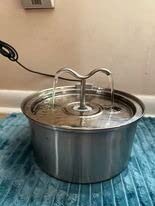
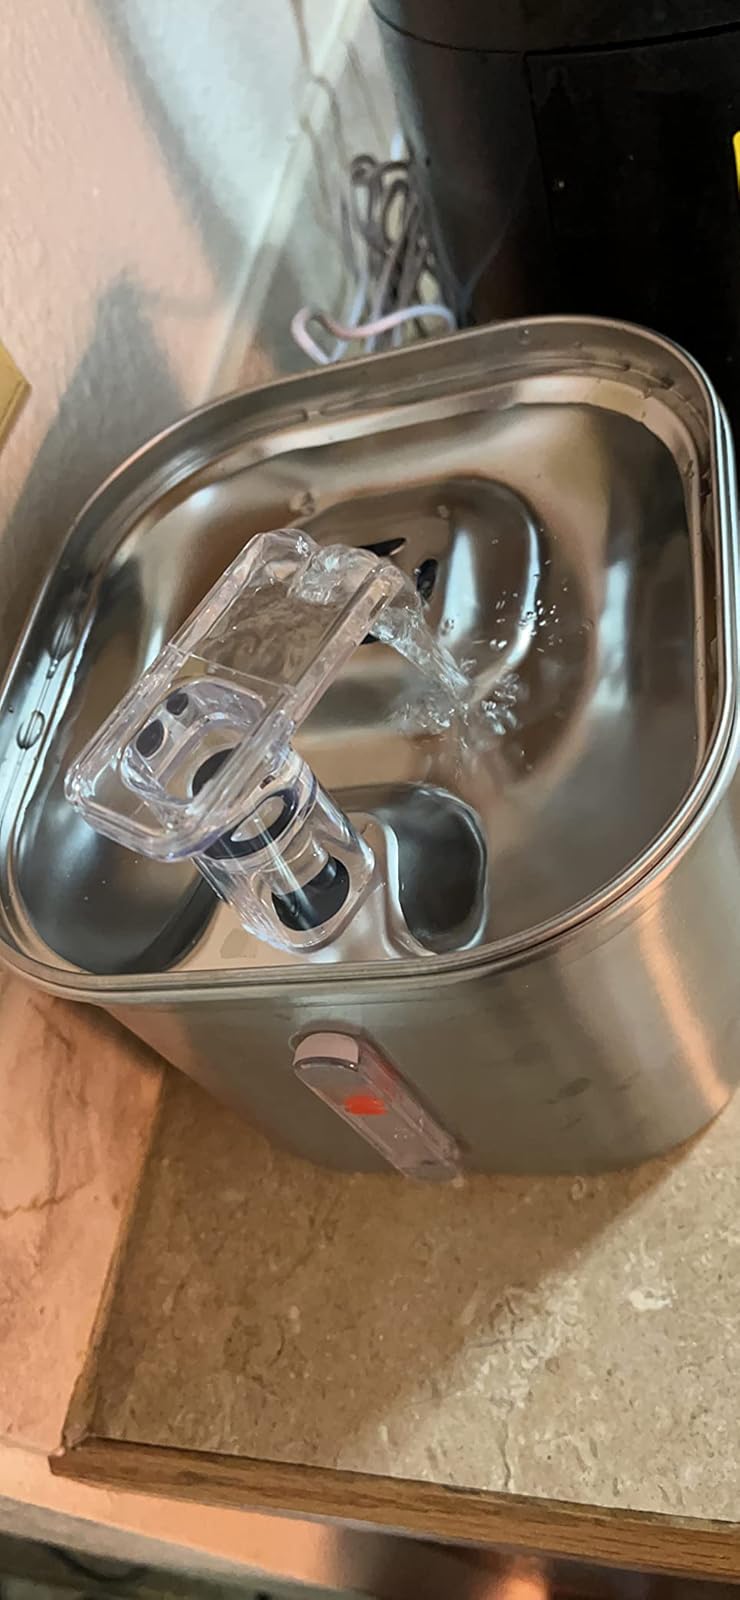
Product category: items_bowl
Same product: no